Forgan of St Andrews

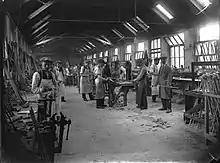
The Forgan Club Works, c. 1880. Pictured are Robert Forgan with son

After Philp's death in 1856, he was succeeded by his nephew Robert Forgan, who established "Forgan Golf" four years later. The increasing demand for products caused Forgan to hire caddie and golfer Jamie Anderson as his apprentice. Anderson went on to win the Open tournament three times, nevertheless, his work at the factory would not be interrupted. Forgan was later appointed official club maker to the Prince of Wales.